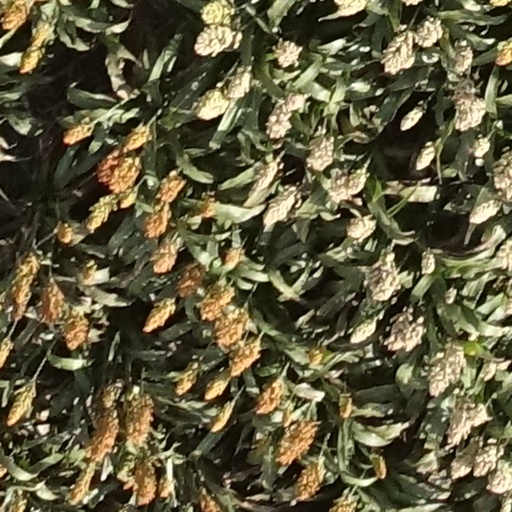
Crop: sorghum